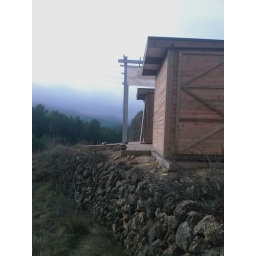
sitting above the stone walls